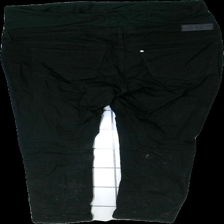
View: back
Type: Jeans
Category: Ladies
Brand: H&M
Colors: Black
Material: 100% cotton
Cut: Regular
Size: XL
Season: All
Trend: Denim
Stains: Major
Price range: <50
Recommended usage: Export
Description: svarta gravid jeans, lite noppriga och fläckar över hela benen
Comment: gravid byxor